List of parks and gardens in Rome

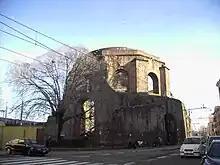
The nymphaeum once mistakenly identified as the Temple of Minerva Medica

The Gardens of Lucullus ("Horti Lucullani") were an ancient patrician villa on the Pincian Hill on the edge of Rome; they were laid out by Lucius Licinius Lucullus about 60 BCE. The Villa Borghese gardens still cover 17 acres (69,000 m) of green on the site, now in the heart of Rome, above the Spanish Steps.